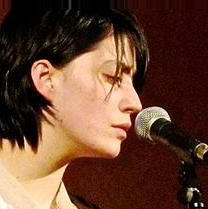
Age: 28